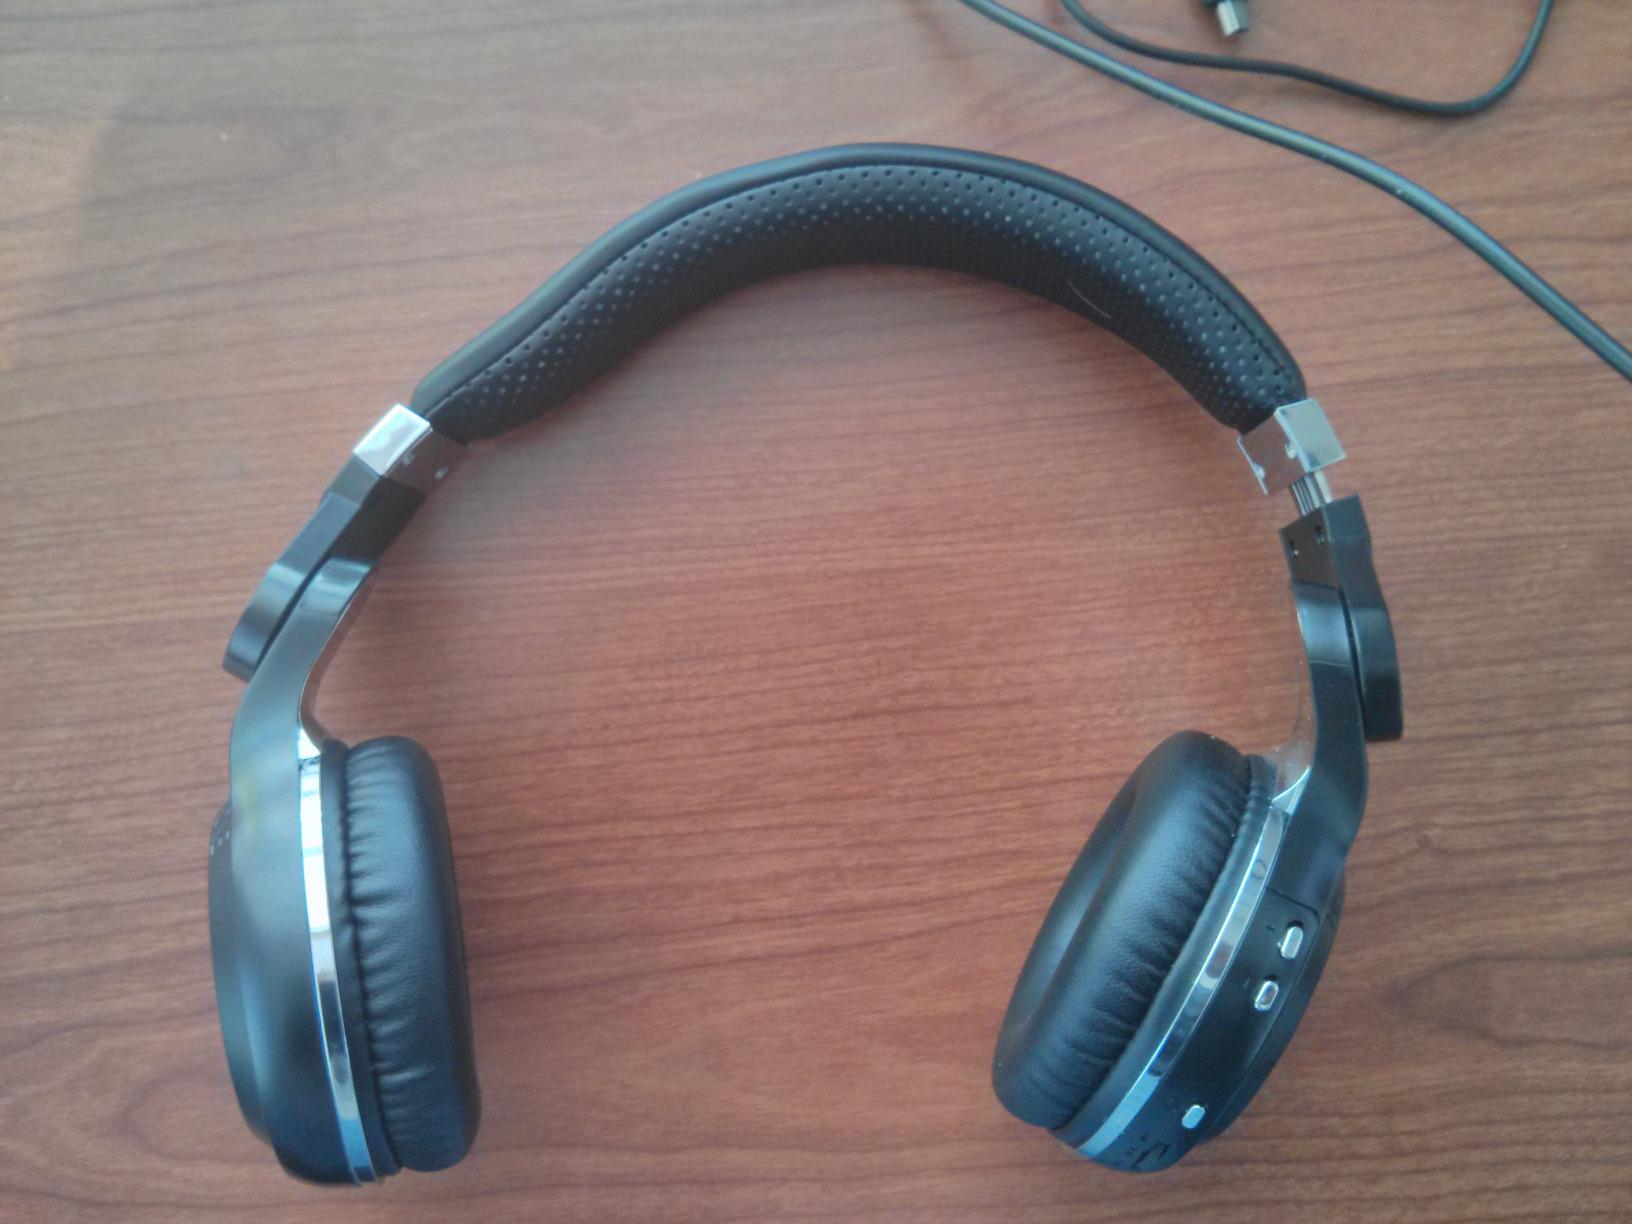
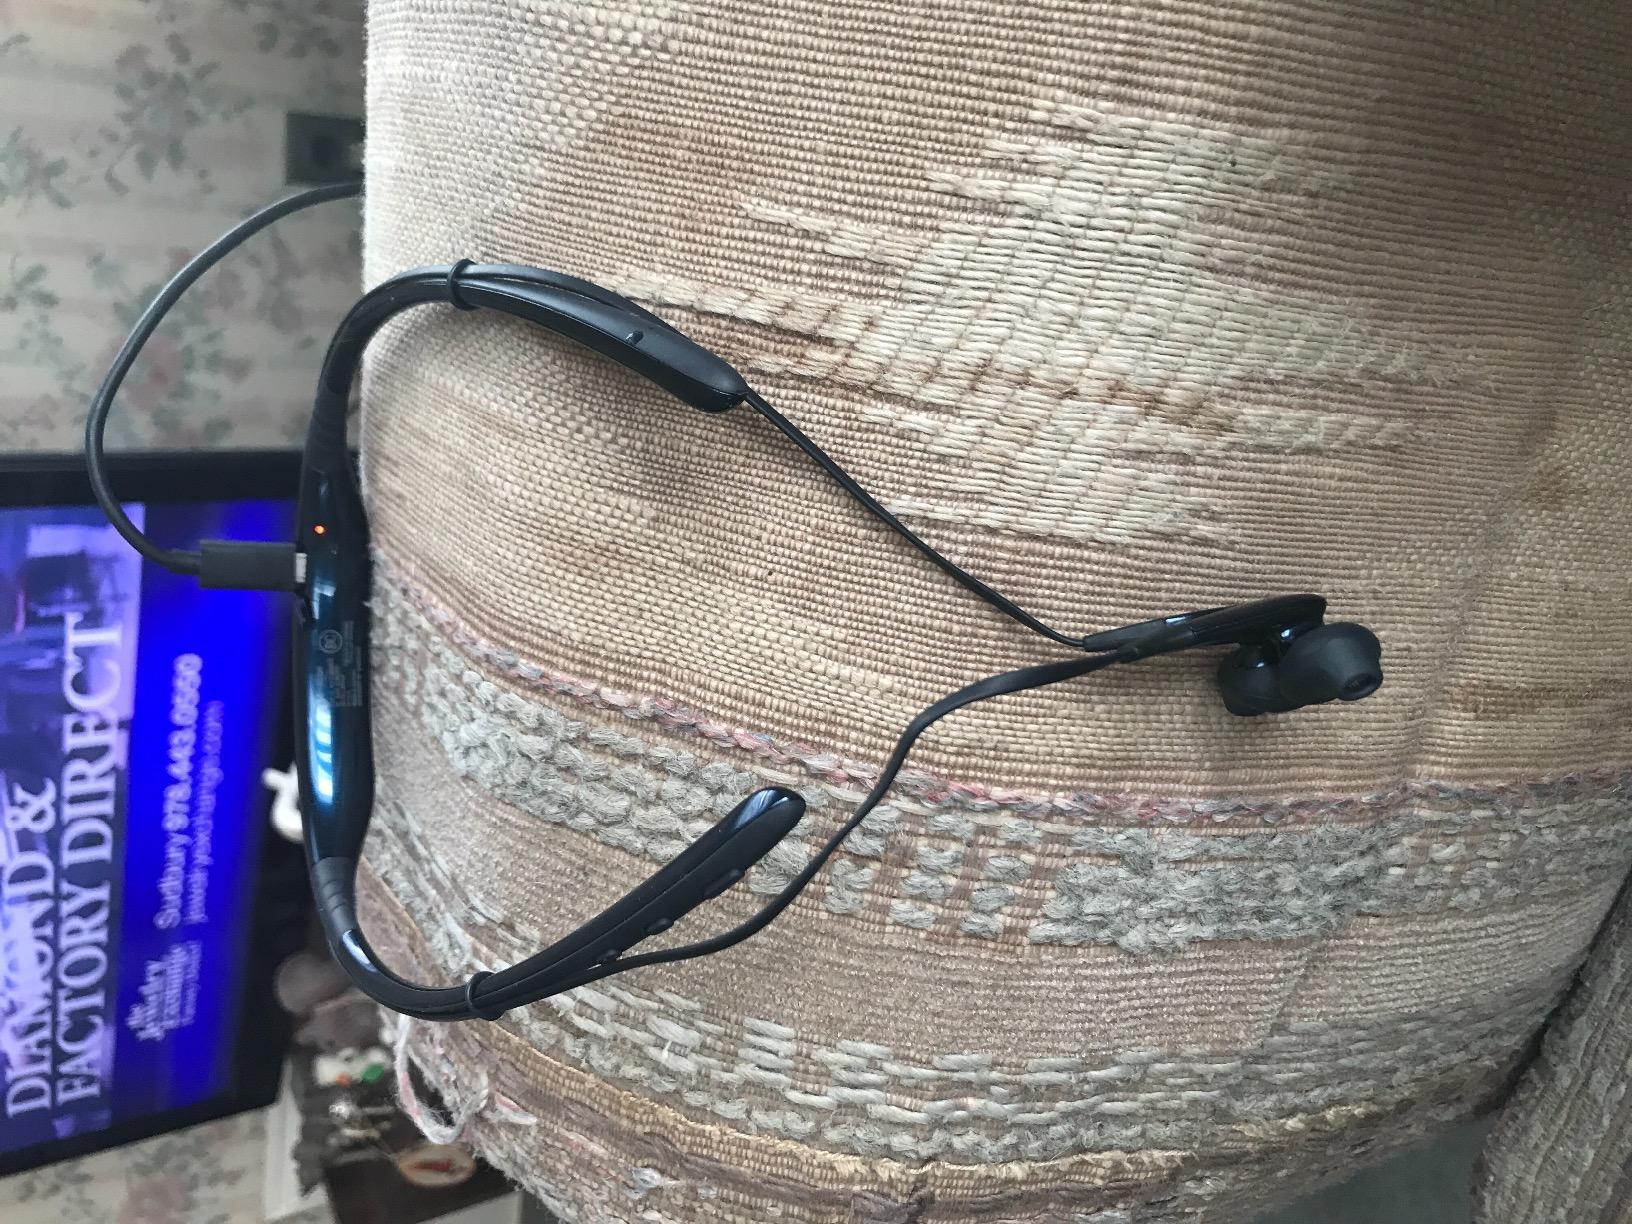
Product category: headphones
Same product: no